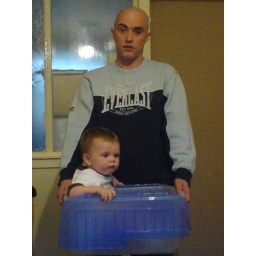
Thiss is me shaun taylor and in the box is wee ryan taylor. my wee boy